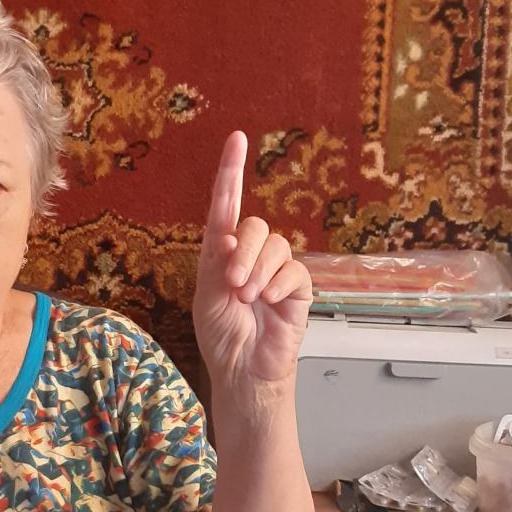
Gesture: one